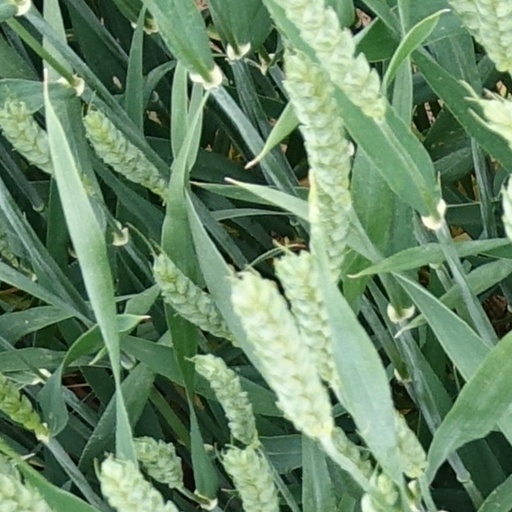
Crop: wheat